Jim Moginie

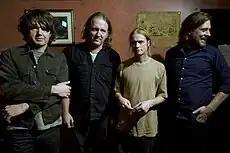
Jim Moginie and the Family Dog, The Harp Hotel August 2008. Photo: Mandy Hall

Moginie co-produced (with the Celibate Rifles' Kent Steedman) "Bark Overtures" (2018) released by Sony Music and Orchard with his band The Family Dog, comprising Steedman, Paul Larsen Loughhead (Celibate Rifles, New Christs, Ed Kuepper) Tim Kevin (Houlihan, Knievel, La Huva, Youth Group). The recording was produced at Jim's Oceanic Studio and recorded to analog recording tape. They toured nationally throughout the summer months 2018–19 in Australia with 'The Summer of the DOG tour'.